Silver Buffalo Award

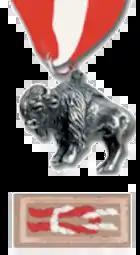
Silver Buffalo medal and square knot

The Silver Buffalo Award is the national-level distinguished service award of Scouting America. It is presented for noteworthy and extraordinary service to youth on a national basis, either as part of, or independent of the Scouting program. The award is made by the National Court of Honor and the recipient need not be a registered member of Scouting America.